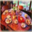
Label: table